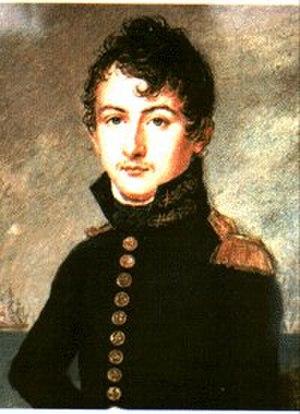
Christophe-Paulin de La Poix de Fréminville, dit le Chevalier de Fréminville, est un officier de marine, savant, archéologue et écrivain français. Capitaine des frégates du roi, il est fait chevalier de l'ordre royal et militaire de Saint-Louis et de celui de l'ordre du Christ de Portugal. Il sera par ailleurs membre des sociétés de philomathique et d'histoire naturelle de Paris.